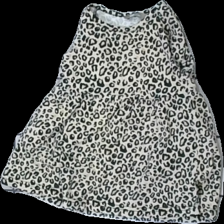
View: front
Type: Skirt
Category: Children
Brand: Lindex
Colors: Black, Beige
Material: 100% cotton
Pattern: Animal print
Cut: Regular
Size: 92
Season: All
Price range: 50-100
Recommended usage: Export
Comment: washed out